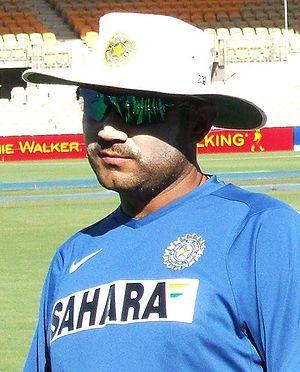
Les Delhi Daredevils sont une franchise indienne de cricket basée à Delhi. Elle est fondée en 2008 lors de la création de l'Indian Premier League, une compétition de Twenty20 fondée par la fédération indienne, le BCCI.